East Bengal Ultras

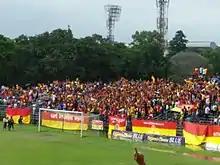

The East Bengal Ultras introduced pole flags and a scarf show at a 2016–17 I-League match against Aizawl. The first big tifo of 2017 was another 3D tifo against Bengaluru. The new atmosphere in Indian football created by the group attracted coverage by foreign sports media like Copa90, Ultras-tifo, Football Fans Asia, 11 Freunde, Medium, Exhale Sports and ultras groups of various football clubs. East Bengal Ultras have also backed the club's youth team, performing activities at youth derbies, which prompted much discussion on fan forums. The group started with around 10 people, but they had expanded to thousands by 2019, including between 100 and 150 core members. They are considered as the second best ultras group in Asia.